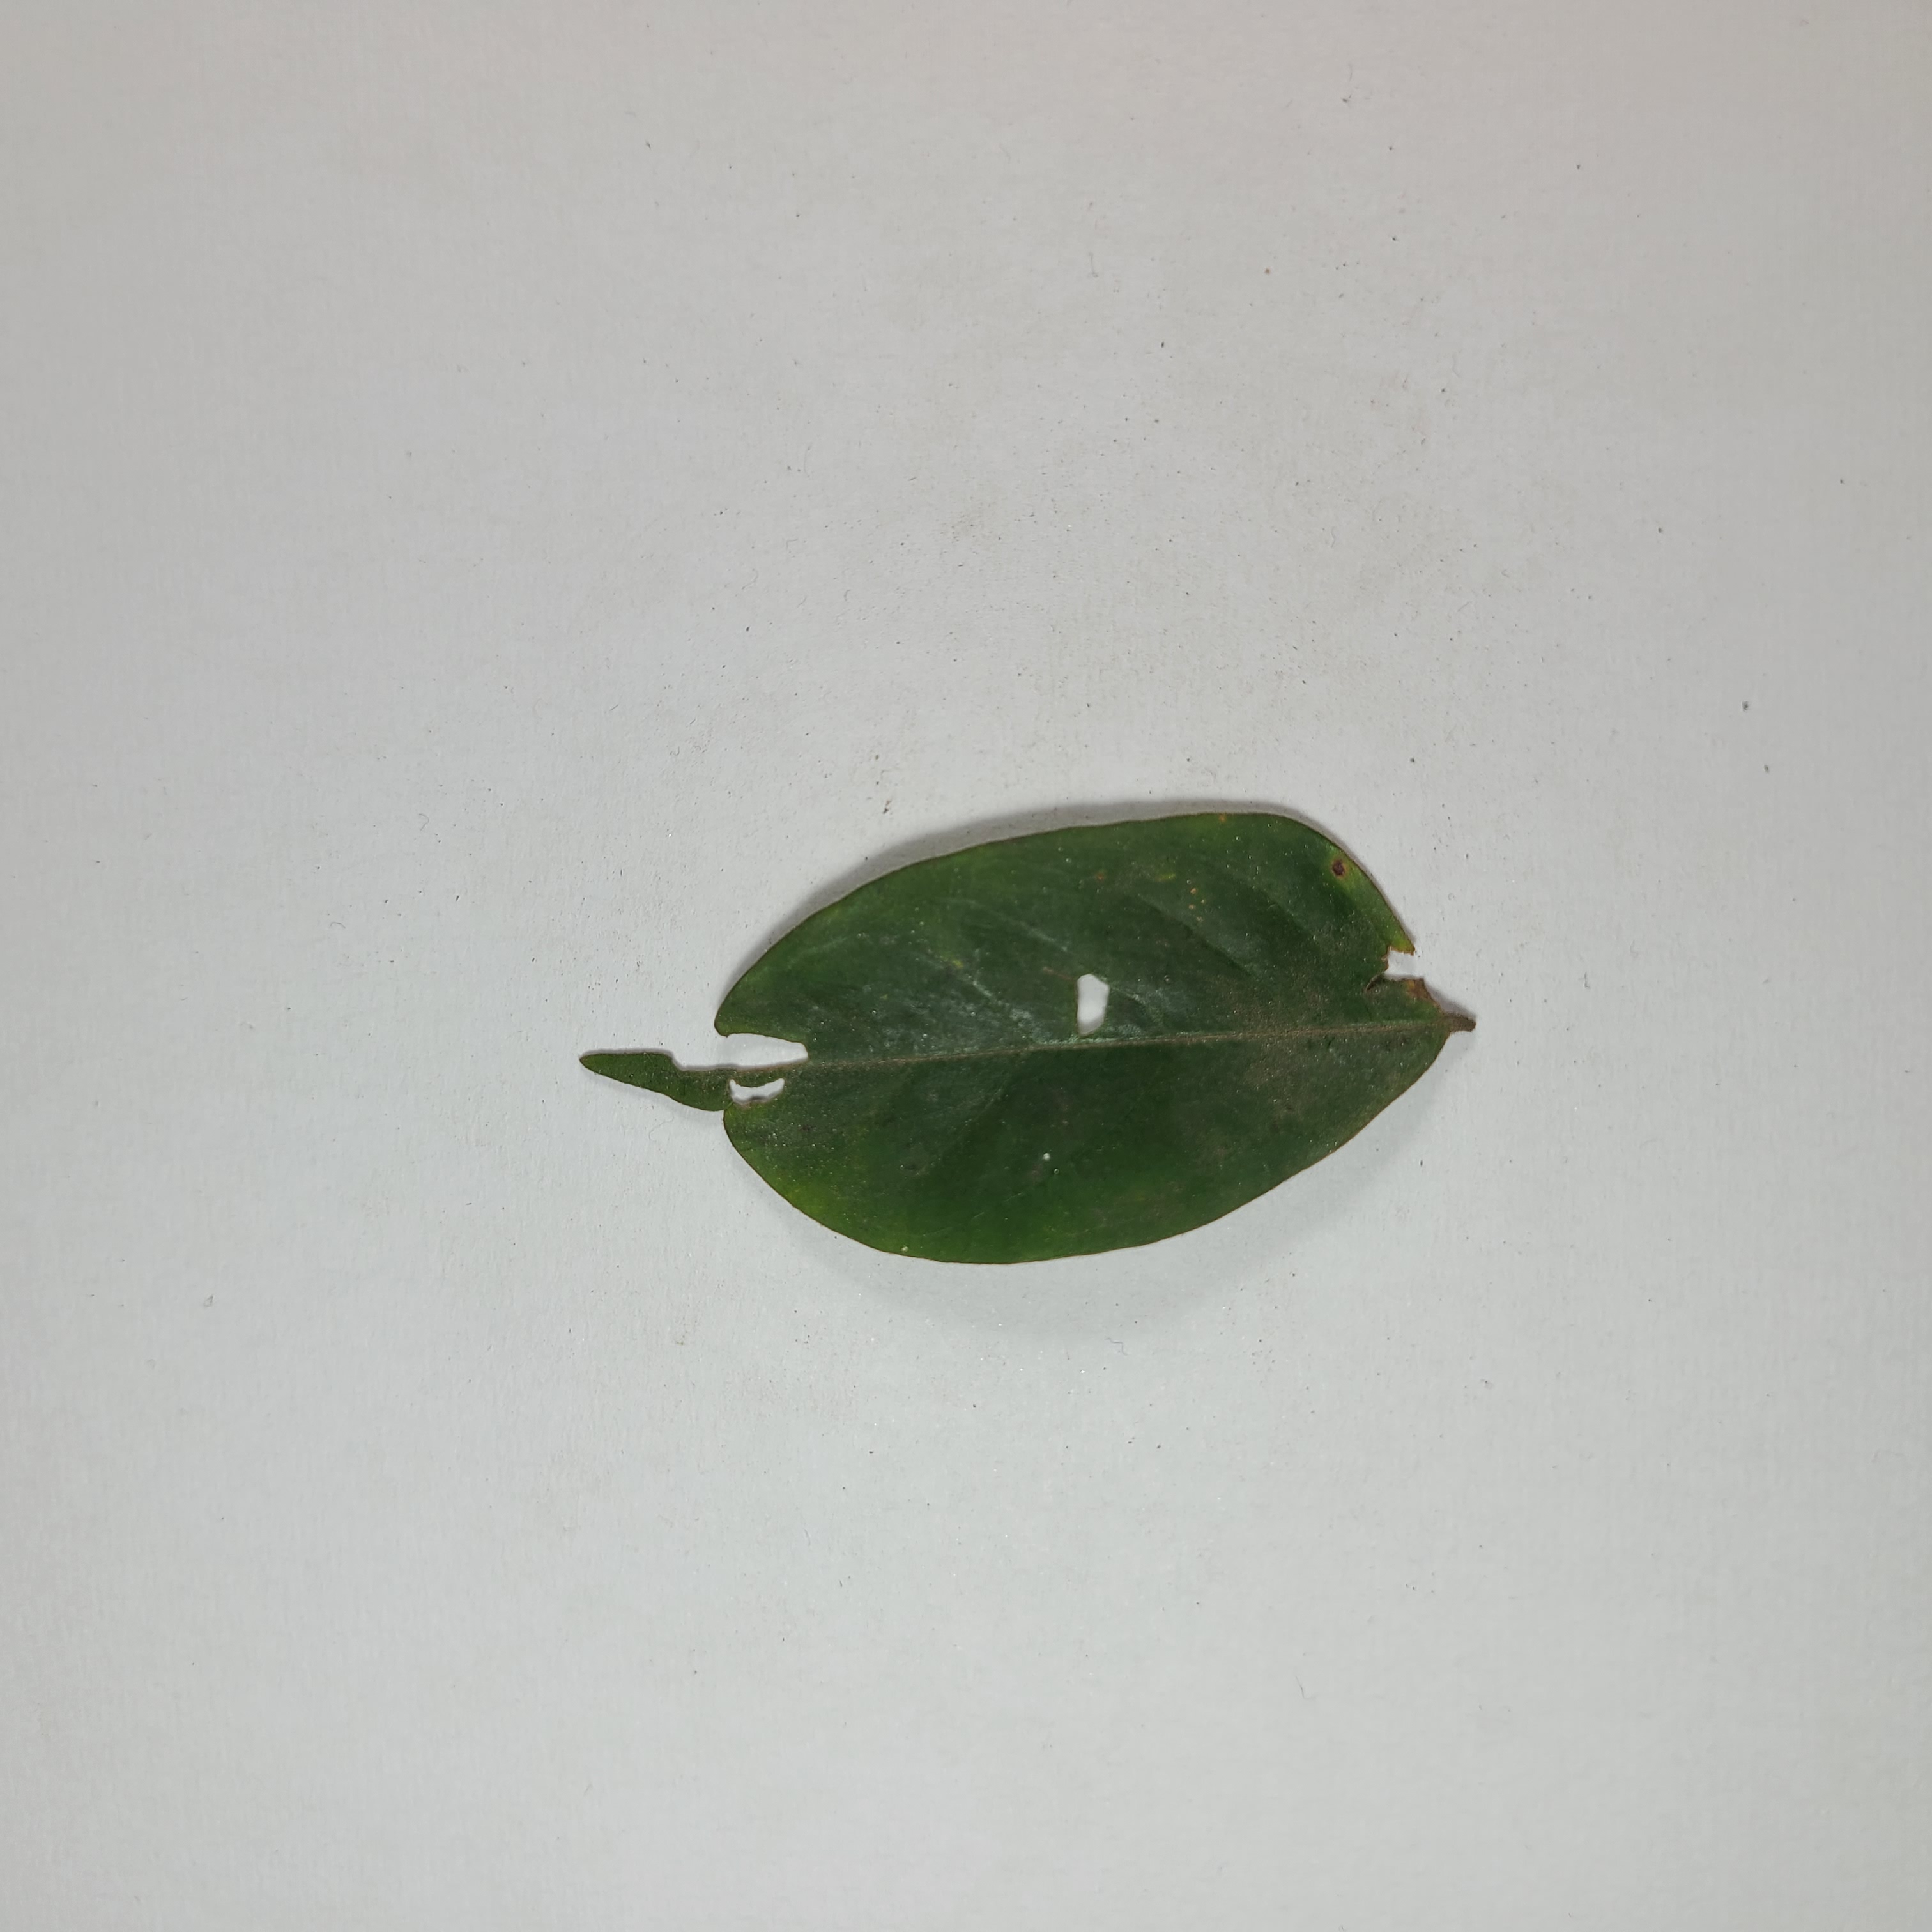
Label: Insect Hole leaves